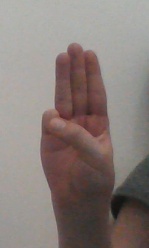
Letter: thaa